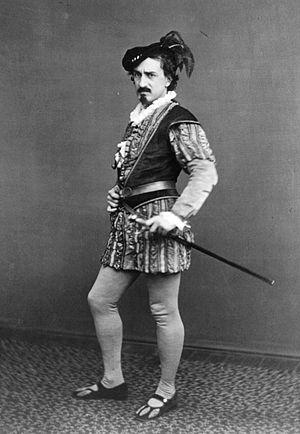
Iago est un personnage de la pièce Othello ou le Maure de Venise de William Shakespeare.